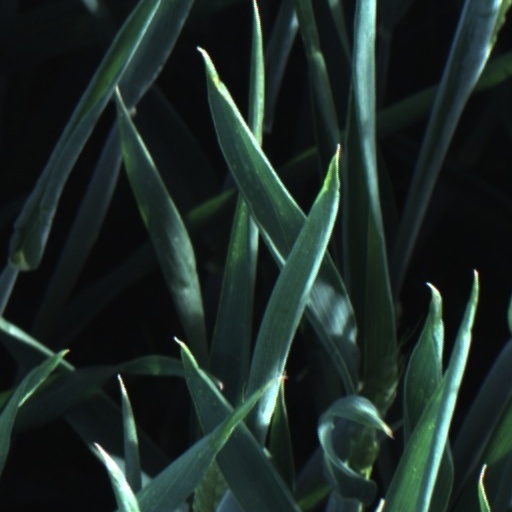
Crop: wheat